Daniel Murray (bishop)

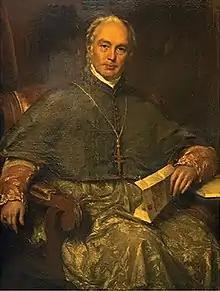
Daniel Murray, archbishop of Dublin

Murray became Archbishop of Dublin in 1825 and on 14 November 1825 celebrated the completion of St Mary's Pro-Cathedral. He enjoyed the confidence of successive popes and was held in high respect by the British government. His life was mainly devoted to ecclesiastical affairs, and the establishment and organisation of religious associations for the education and relief of the poor. With the outbreak of cholera in the 1830s, in 1834 he and Mother Aikenhead founded St. Vincent's Hospital. Murray persuaded Edmund Rice to send members of the Christian Brothers to Dublin to start a school for boys. The first was opened in a lumber yard on the City Quay. He assisted Catherine McAuley in founding the Sisters of Mercy, and in 1831 professed the first three members.